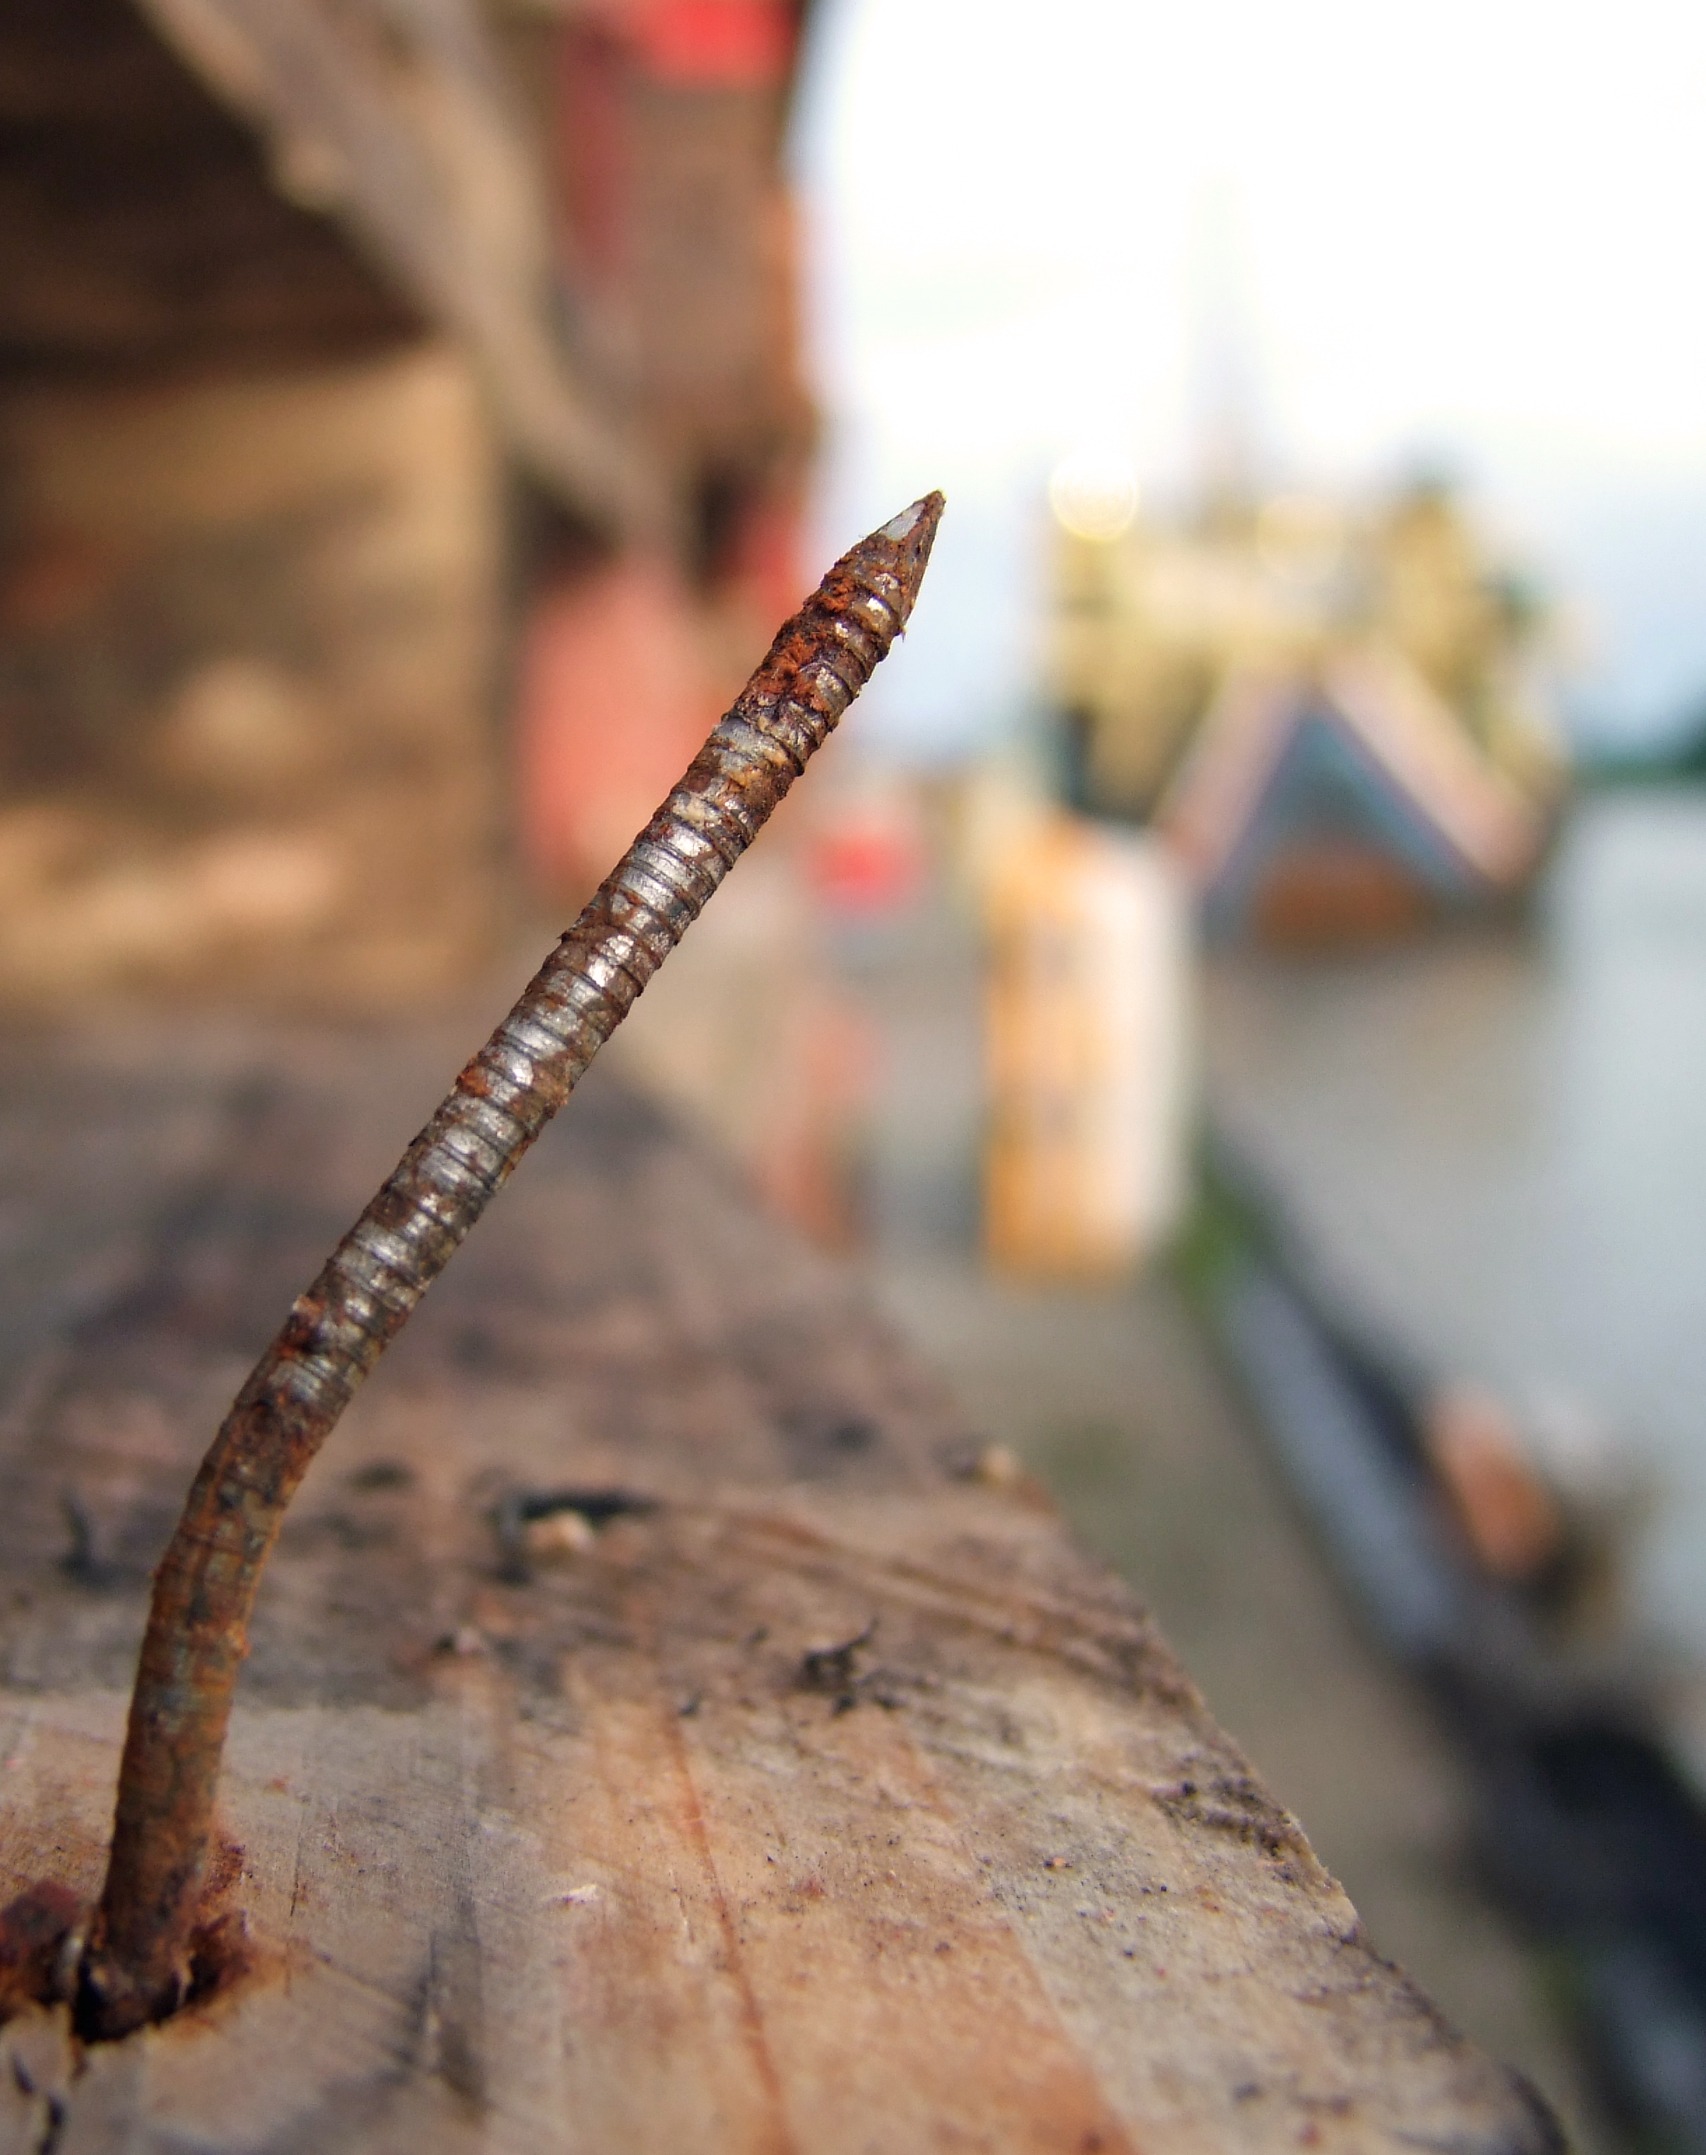
water, wood, old, ship, range, metal, industry, port, nail, close up, stainless, macro photography, weser